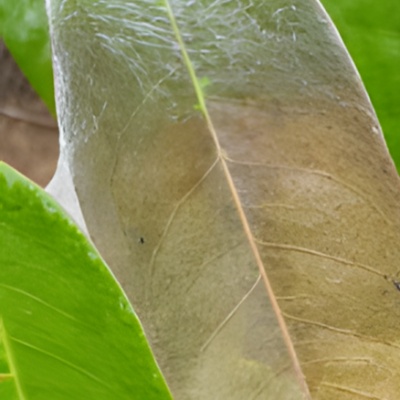
Label: Leaf_Rhizoctonia